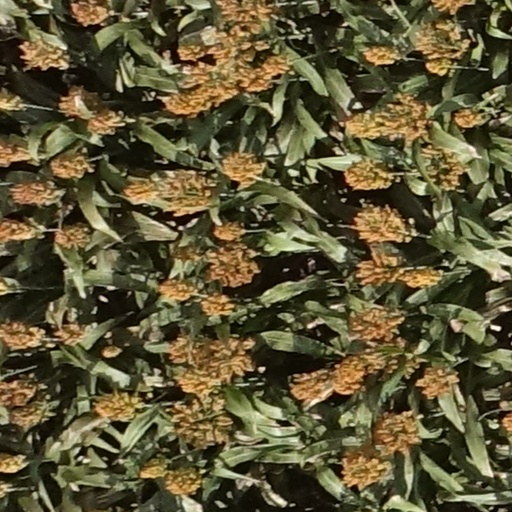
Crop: sorghum